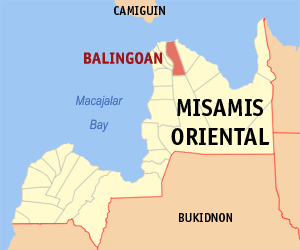
Balingoan est une localité de la province du Misamis oriental, aux Philippines. En 2015, elle compte 11 051 habitants.